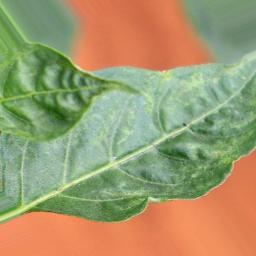
Label: mites_and_trips